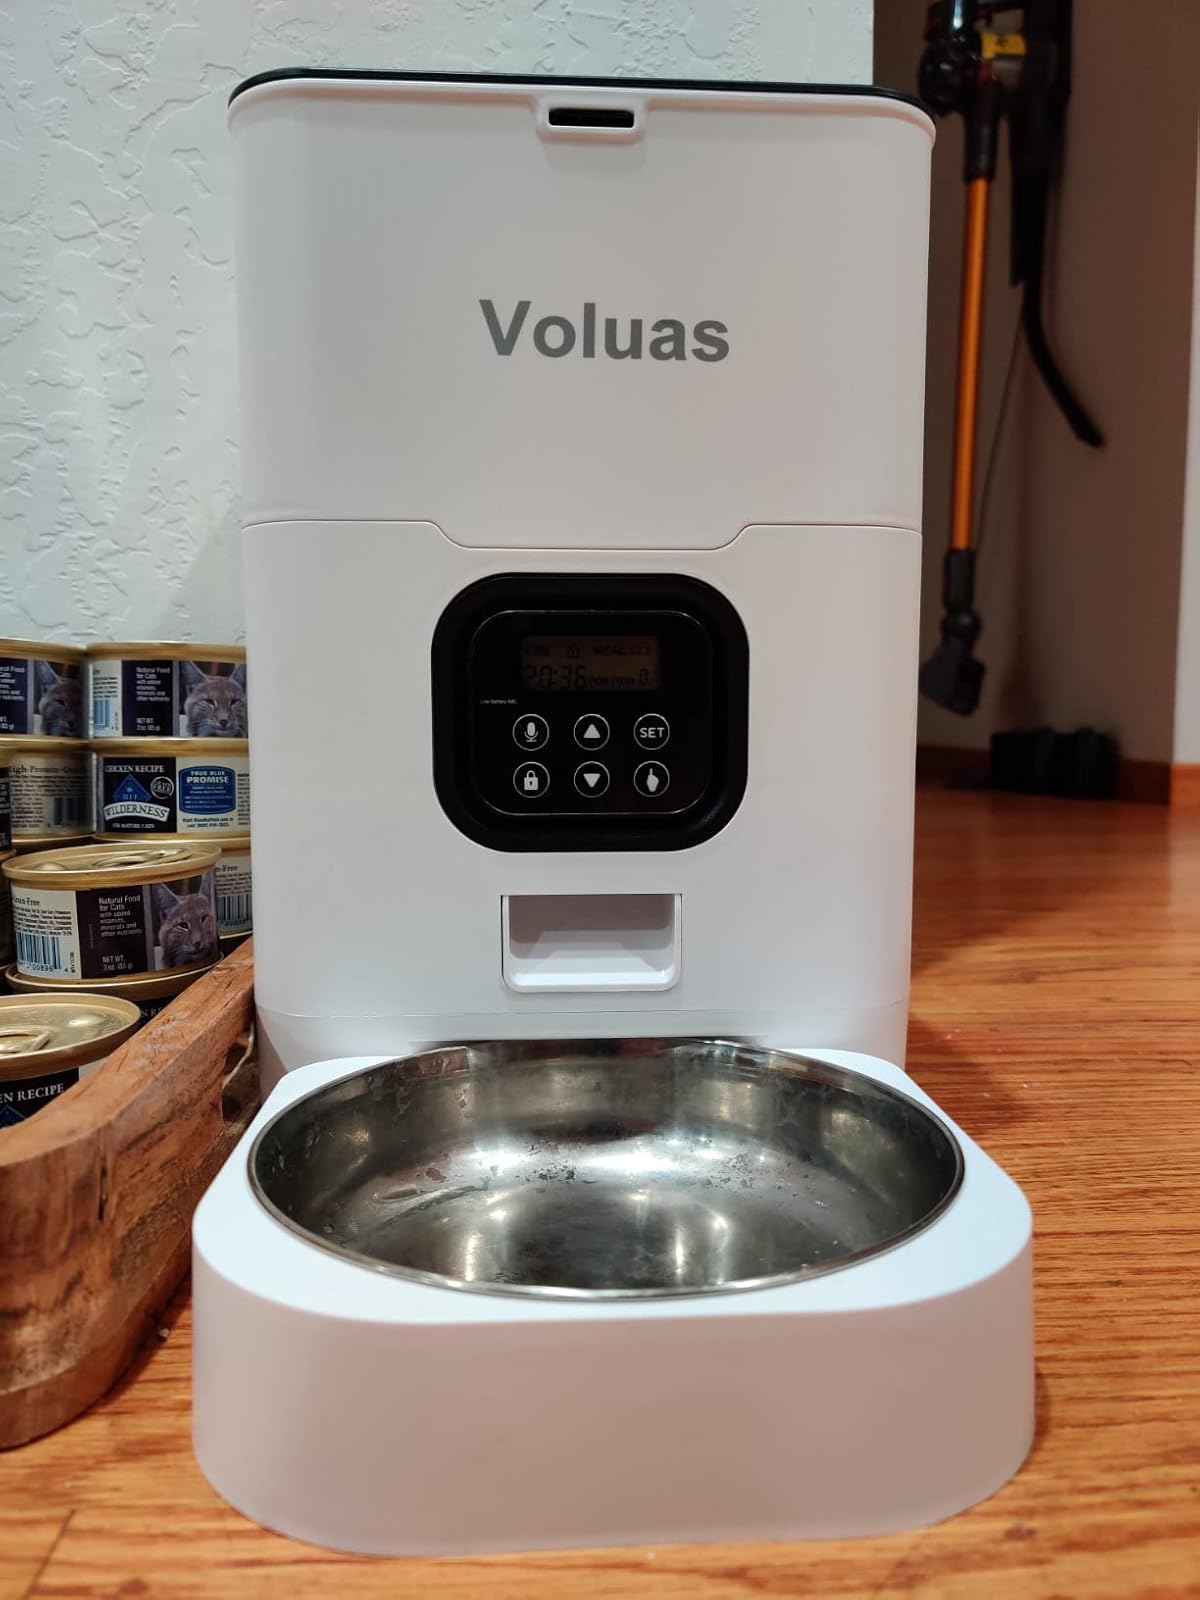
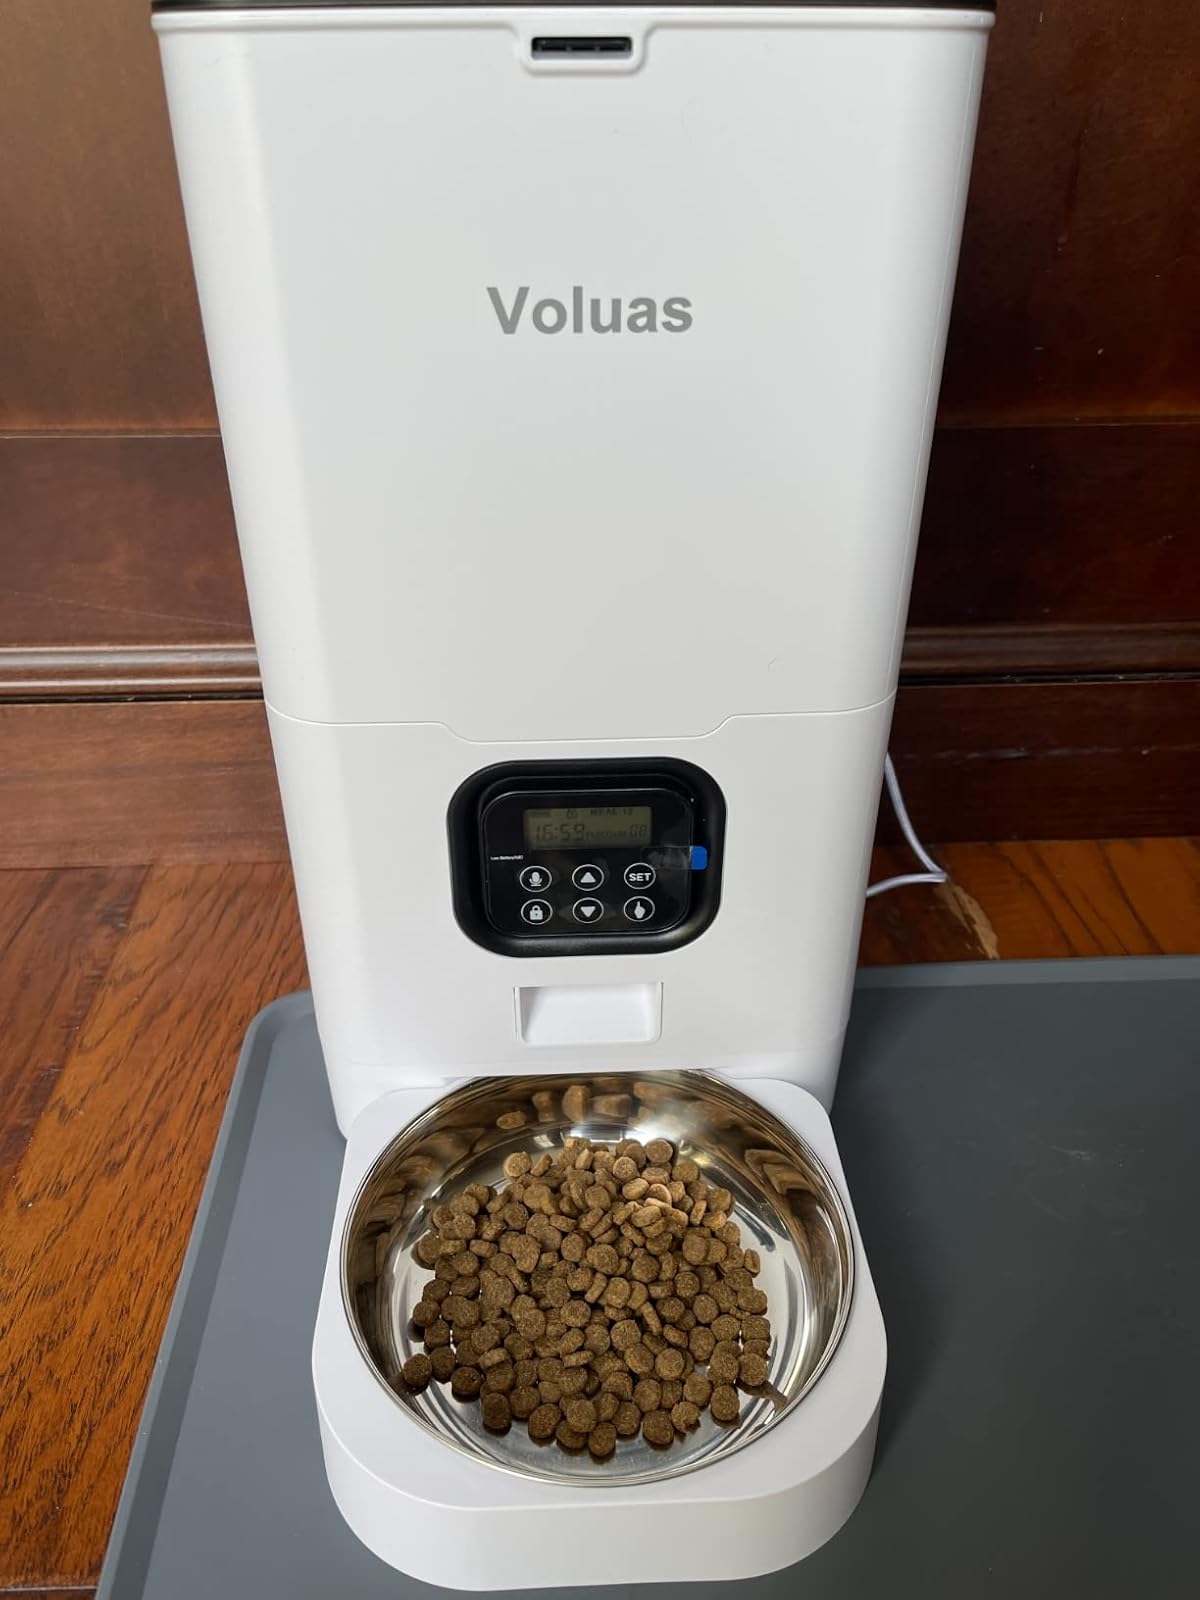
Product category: items_feeder
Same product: yes